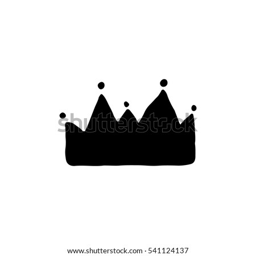
a hand drawn crown for young prince or princess .